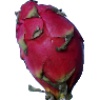
Label: Pitahaya Red 1